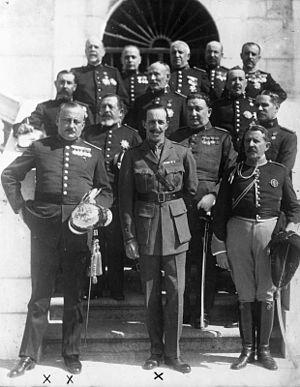
Alphonse XIII, né le 17 mai 1886 à Madrid et mort le 28 février 1941 à Rome, est roi d'Espagne de 1886 à 1931.